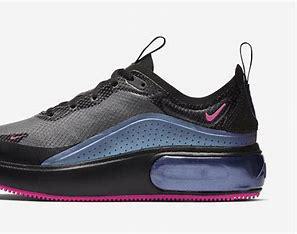
Brand: Nike
Model: Air Max DIA